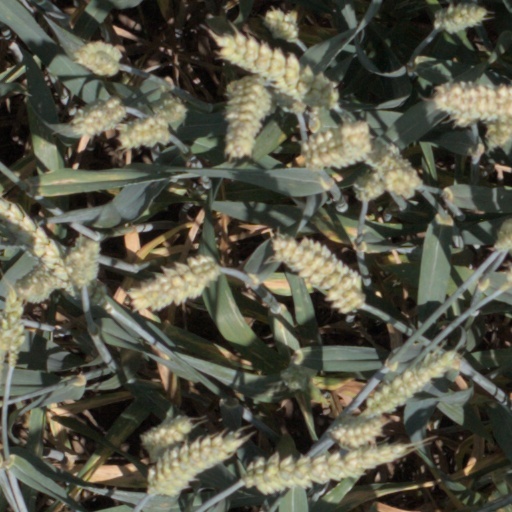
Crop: wheat